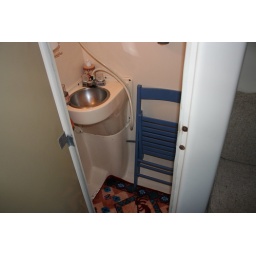
Shower chair in bathroom